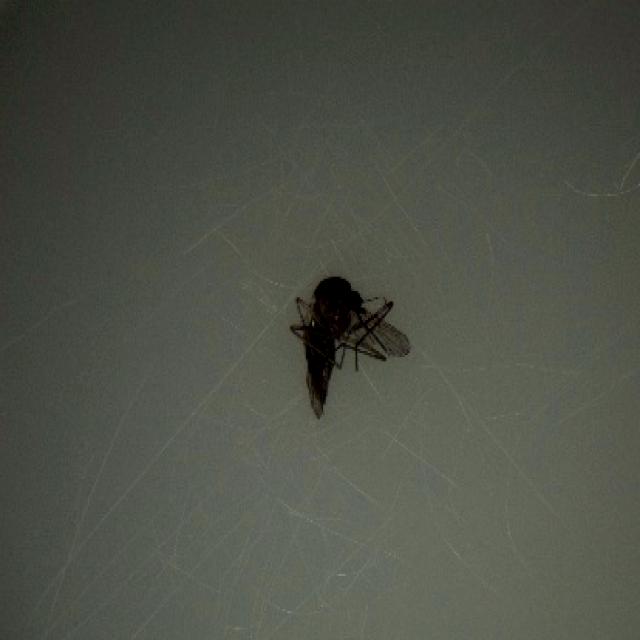
Species: culex_tritaeniorhynchus